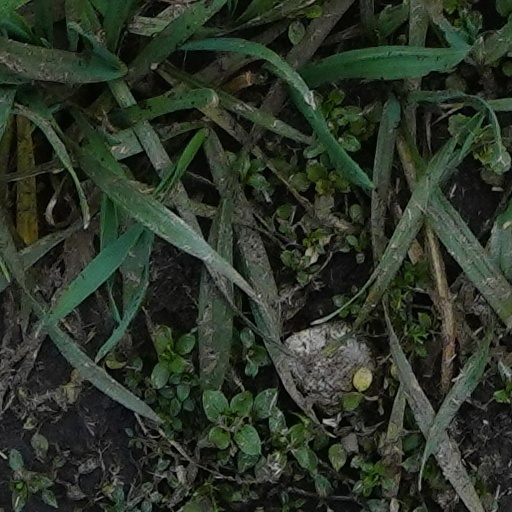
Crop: wheat